Carnival game

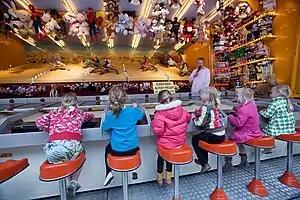
Children playing a competitive racing game in Amsterdam.

A carnival game is a game of chance or skill that can be seen at a traveling carnival, charity fund raiser, amusement arcade and amusement park, or on a state and county fair midway. They are also commonly played on holidays such as Mardi Gras, Saint Patrick's Day, and Oktoberfest.